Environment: real
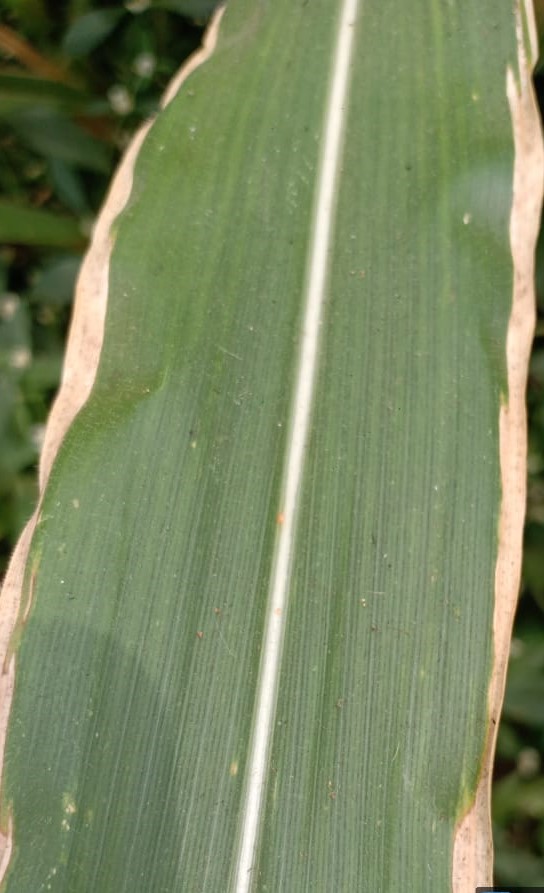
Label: potassium_deficiency